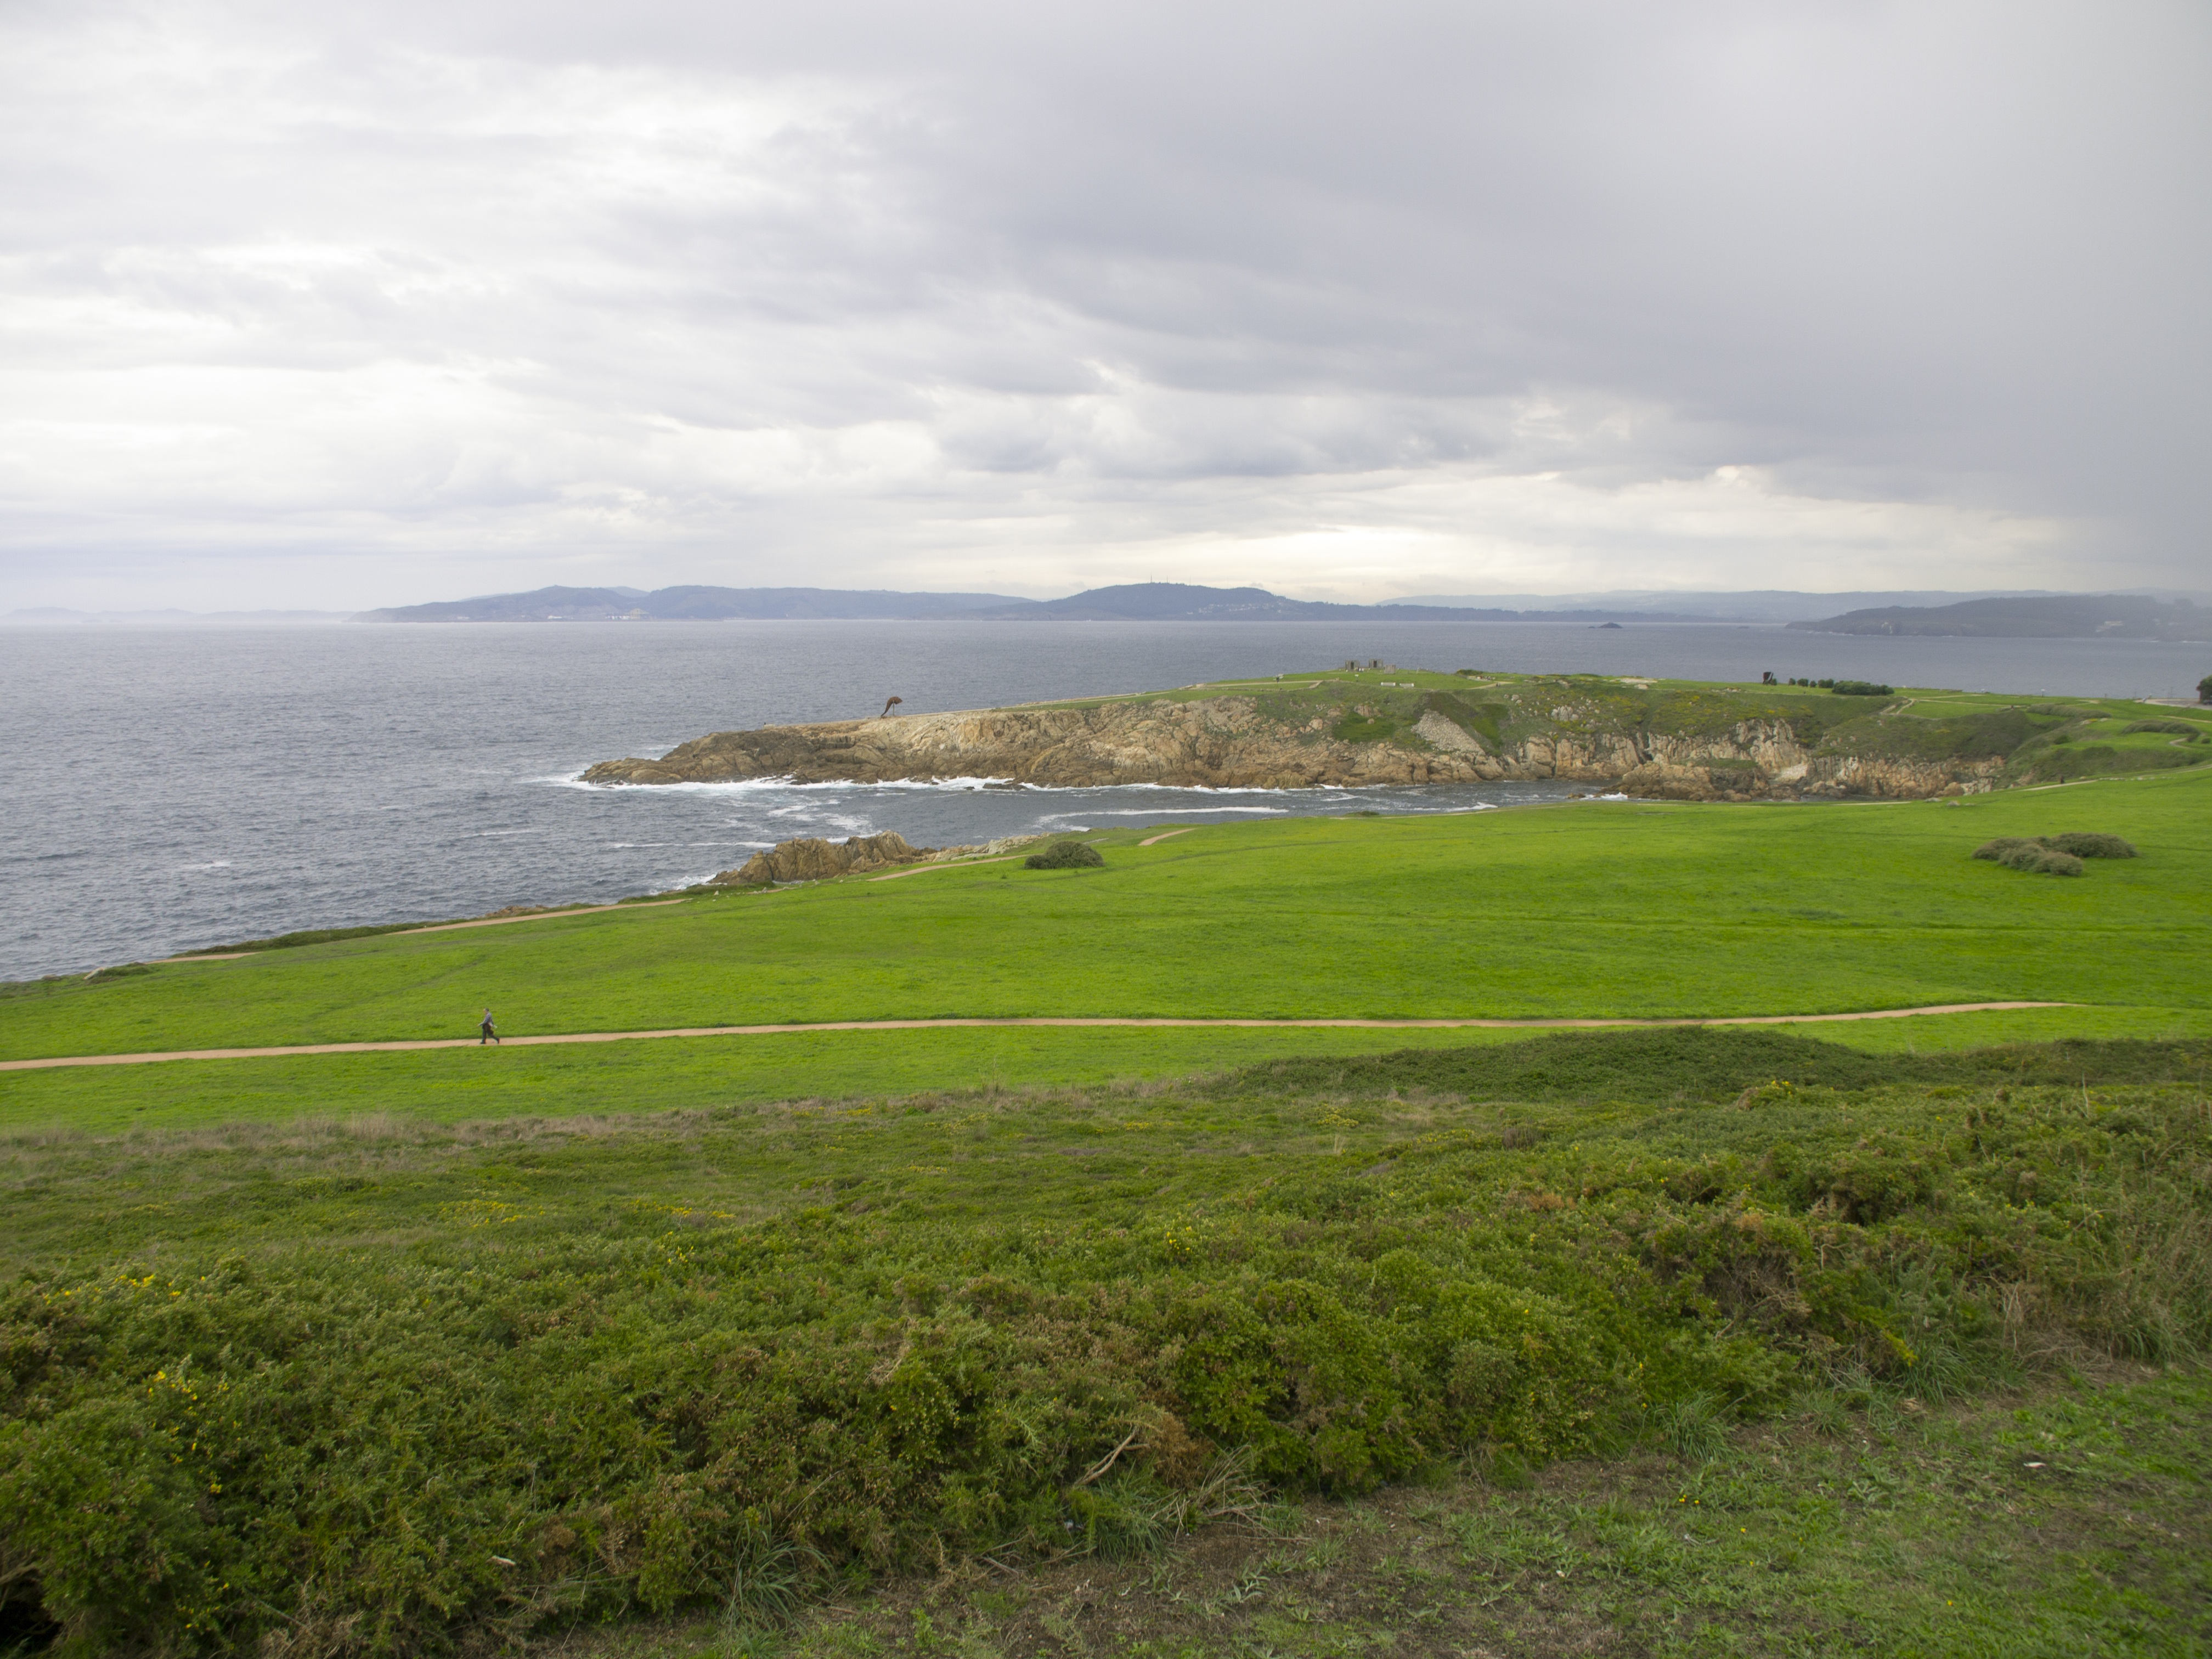
landscape, sea, coast, water, nature, grass, structure, meadow, hill, summer, holiday, highland, terrain, plain, golf course, golf club, fields, mountains, grassland, plateau, fell, habitat, loch, rural area, landform, geographical feature, sport venue